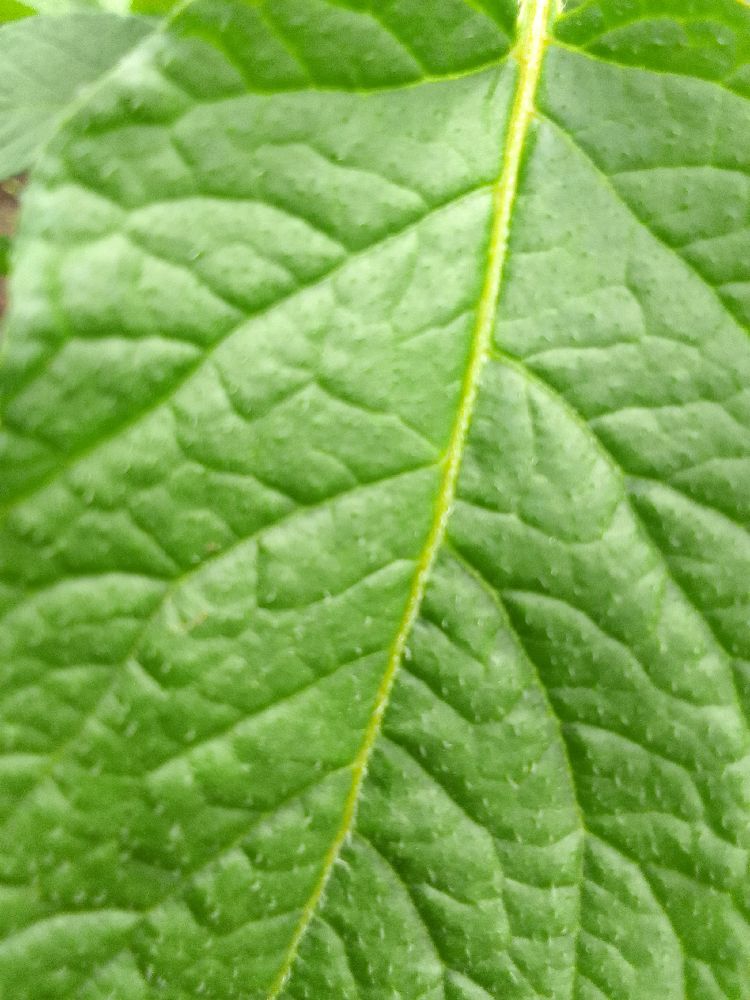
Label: Healthy